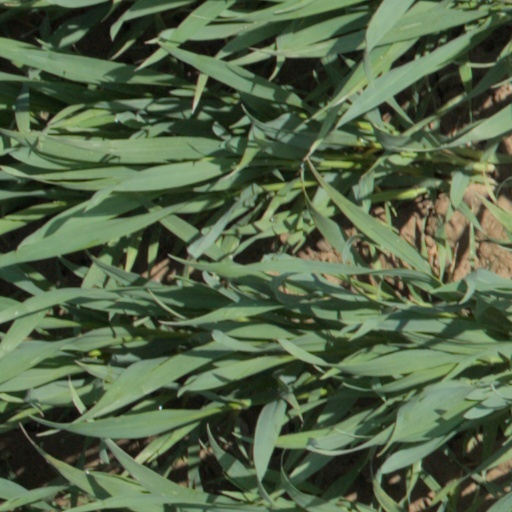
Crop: wheat